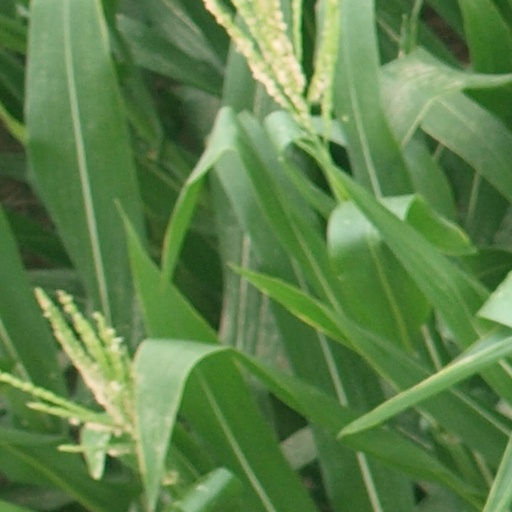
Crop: maize; corn